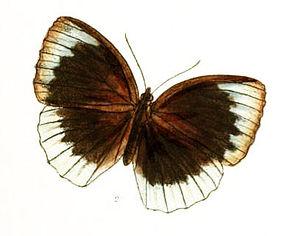
Le genre Elymnias regroupe des papillons de la famille des Nymphalidae, de la sous-famille des Satyrinae.